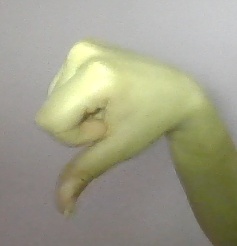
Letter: waw